Peñalara Natural Park

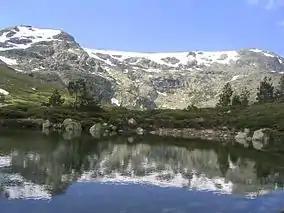
Peak of Two Sisters Mountain, cirque and peak of Peñalara reflected in a glacial lake.

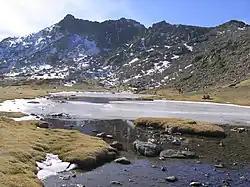
Bird Lake and the Cliff of Carnations and Bird Cliff behind. The Cliff of Carnations is the second-highest peak in the Sierra de Guadarrama.

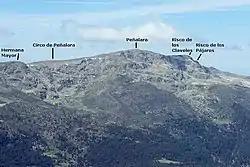
Overlook of Peñalara Nature Reserve, taken in the summer from the peak of the Horseshoe Skulls. Visible are Peñalara's moraines and the cirque of Pepe Hernando.

Peñalara Nature Reserve is located in the zone of highest elevation on the southeastern slope of Peñalara Peak, with its 2.428 kilometers the highest in the Sierra de Guadarrama, in the high part of Lozoya Valley, and in the district of Rascafría. It covers a rough rectangle of 7.68 square kilometers. The coordinates of the reserve's central zone are 40° 50′ N 3° 57′ W.